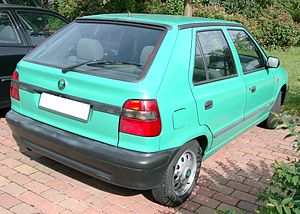
Škoda Felicia / Historie
Škoda Felicia var en bilmodel bygget af Škoda Auto mellem den 17. oktober 1994 og august 2001 som efterfølger for Škoda Favorit.